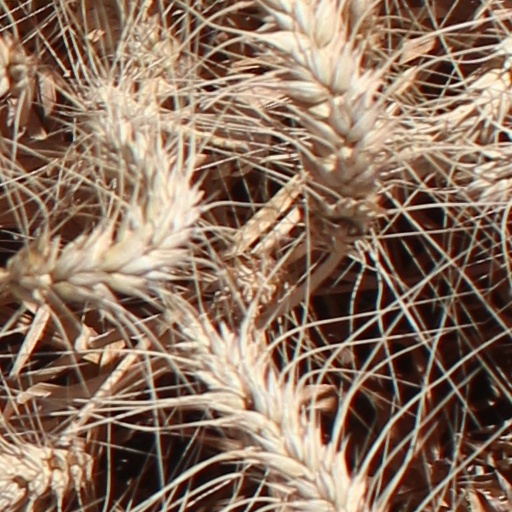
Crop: wheat